Ti plasmid

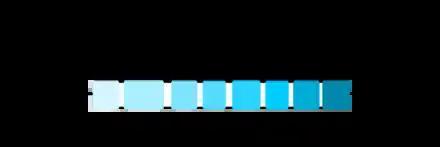
The composition of the "vir" region of octopine-type Ti plasmids

The expression of the "vir" region is usually repressed under normal conditions, and only becomes activated when the bacteria senses plant-derived signals from wound sites. This activation is necessary for the production of Vir proteins and the transfer of DNA and proteins into host plant cells.